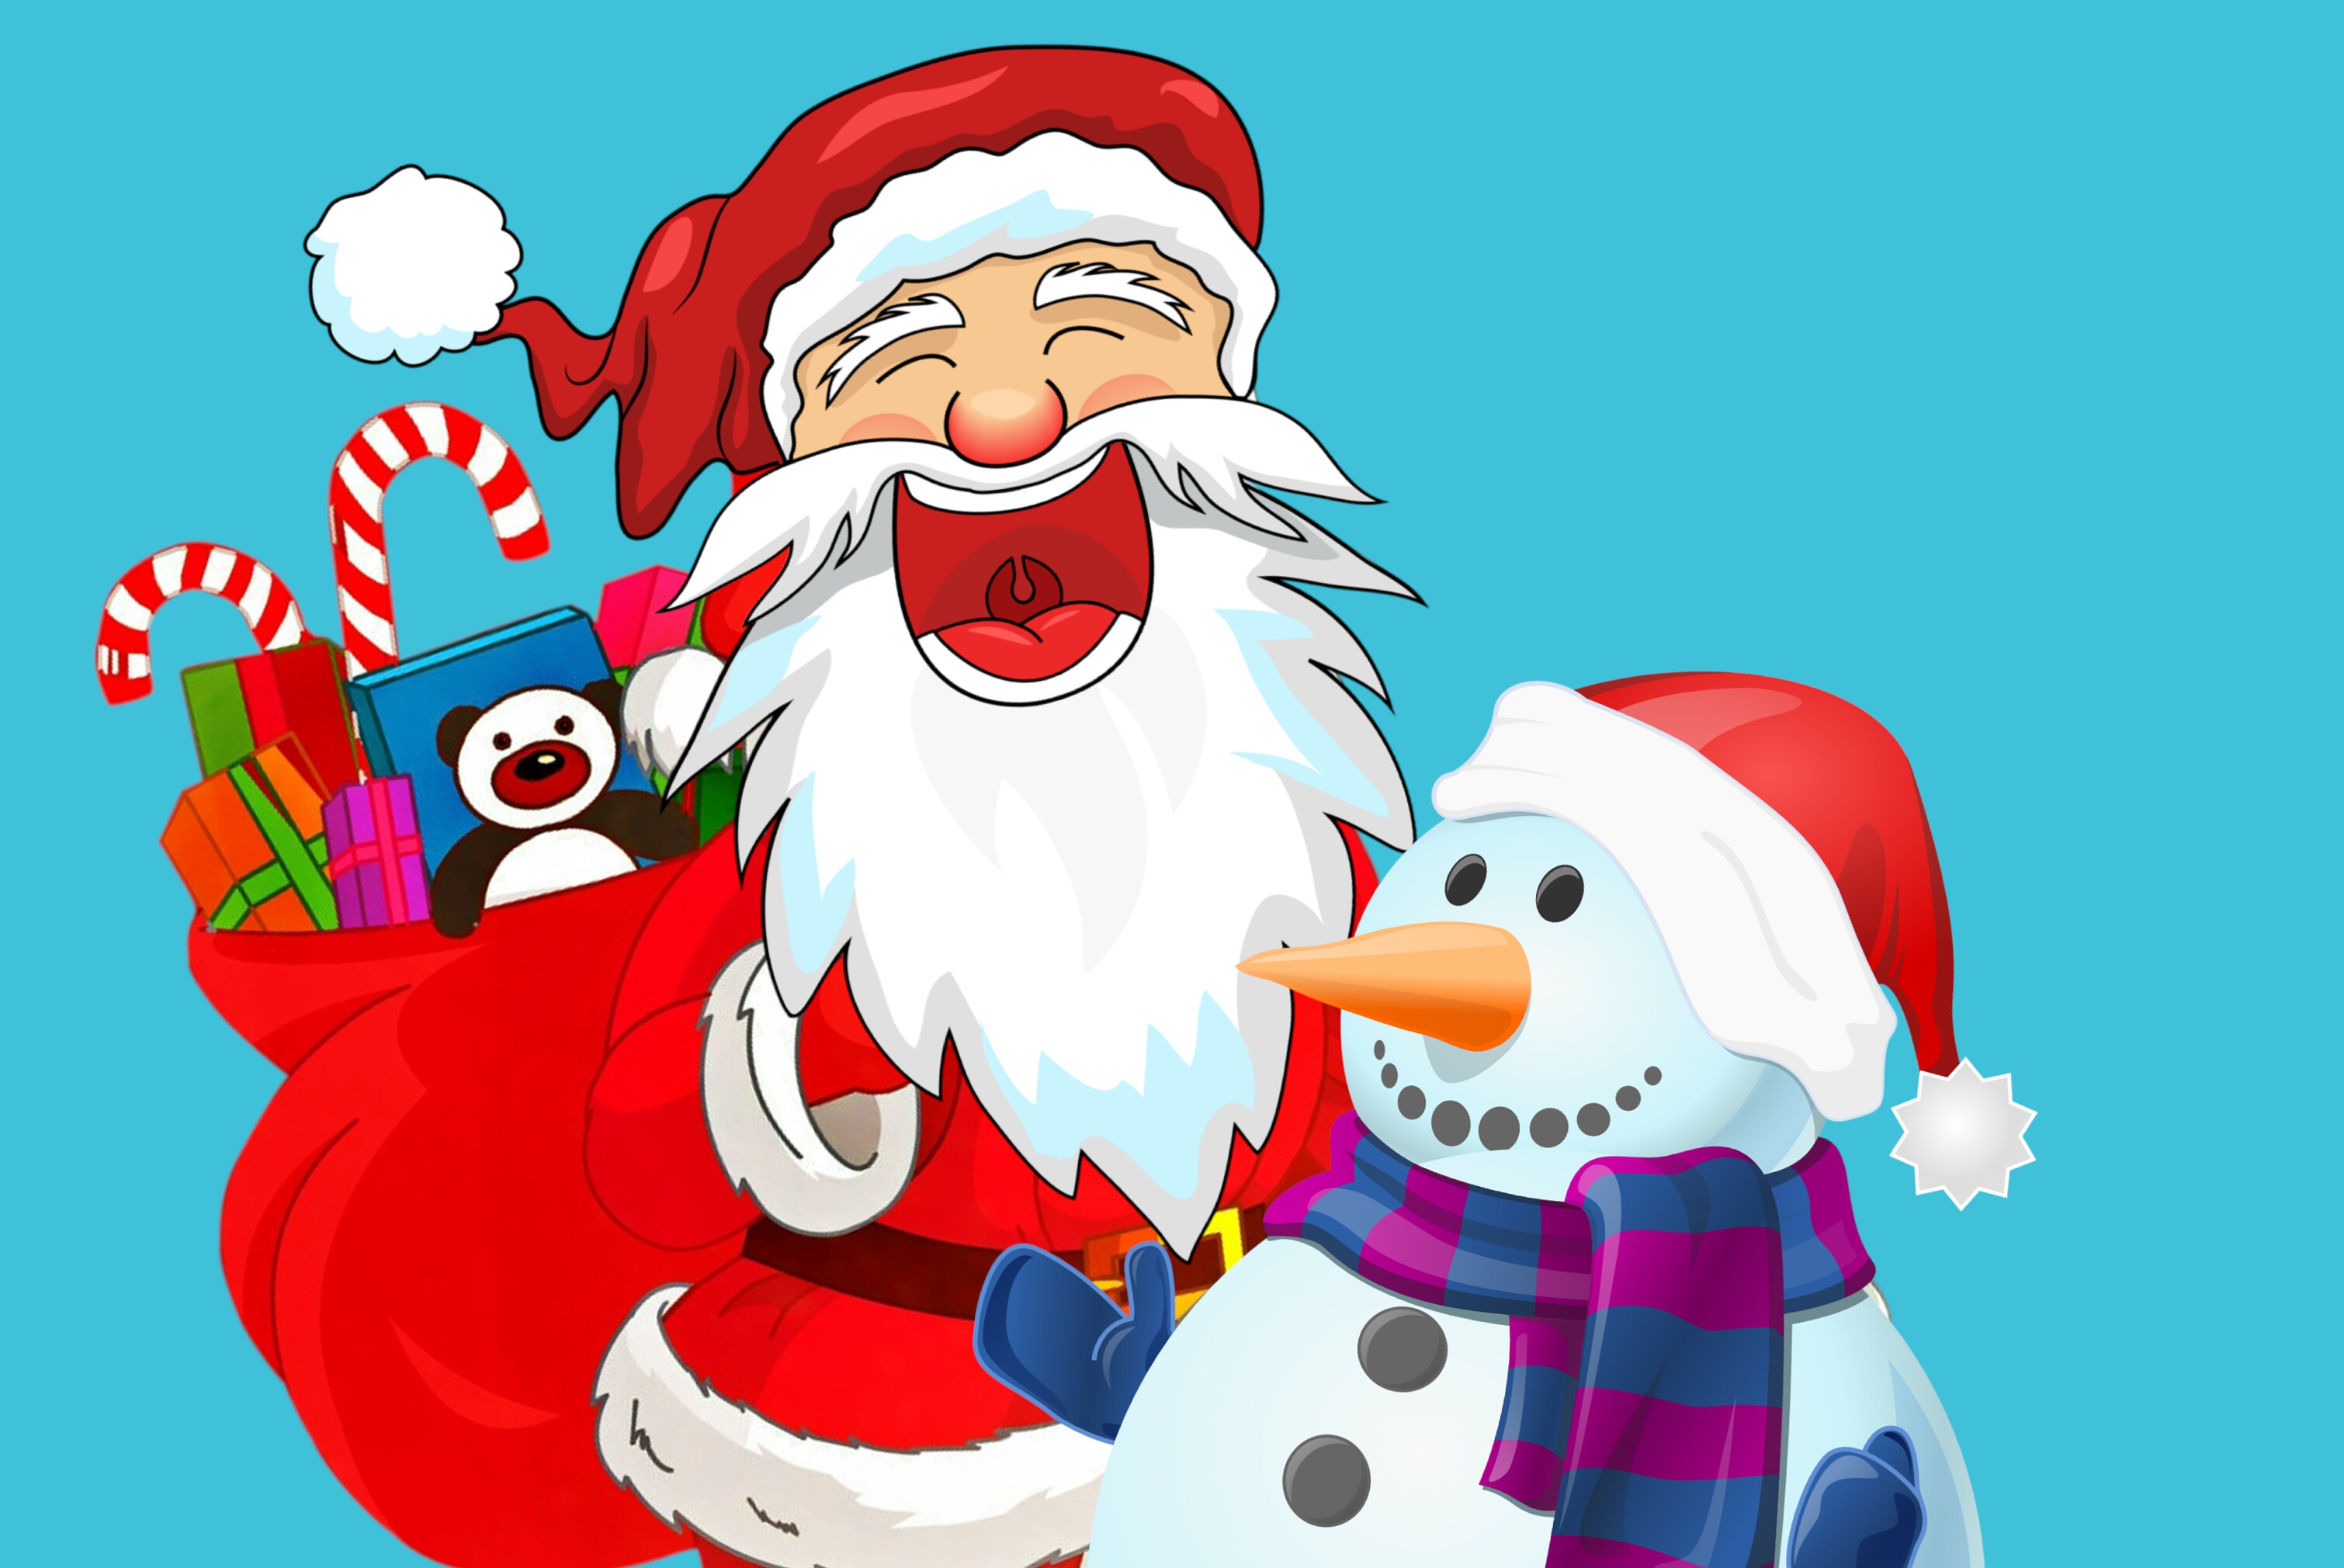
christmas, santa, iceman, gifts, bag, celebration, claus, eve, newyear, frost, 2019, joy, merry, new year, present, winter, santa claus, greeting, year, holidays, hat, vacation, smiling, funny, fictional character, cartoon, art, holiday, snowman, illustration, christmas ornament, christmas decoration, computer wallpaper, graphics